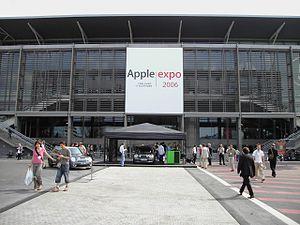
L'Apple Expo était un salon annuel consacré à l’univers du constructeur informatique Apple. Il s'agissait de l’équivalent européen de la Macworld Expo. On dénombrait plus de 55 000 visiteurs uniques à chaque édition, ce qui en faisait le plus gros rendez-vous informatique et technologique en France.